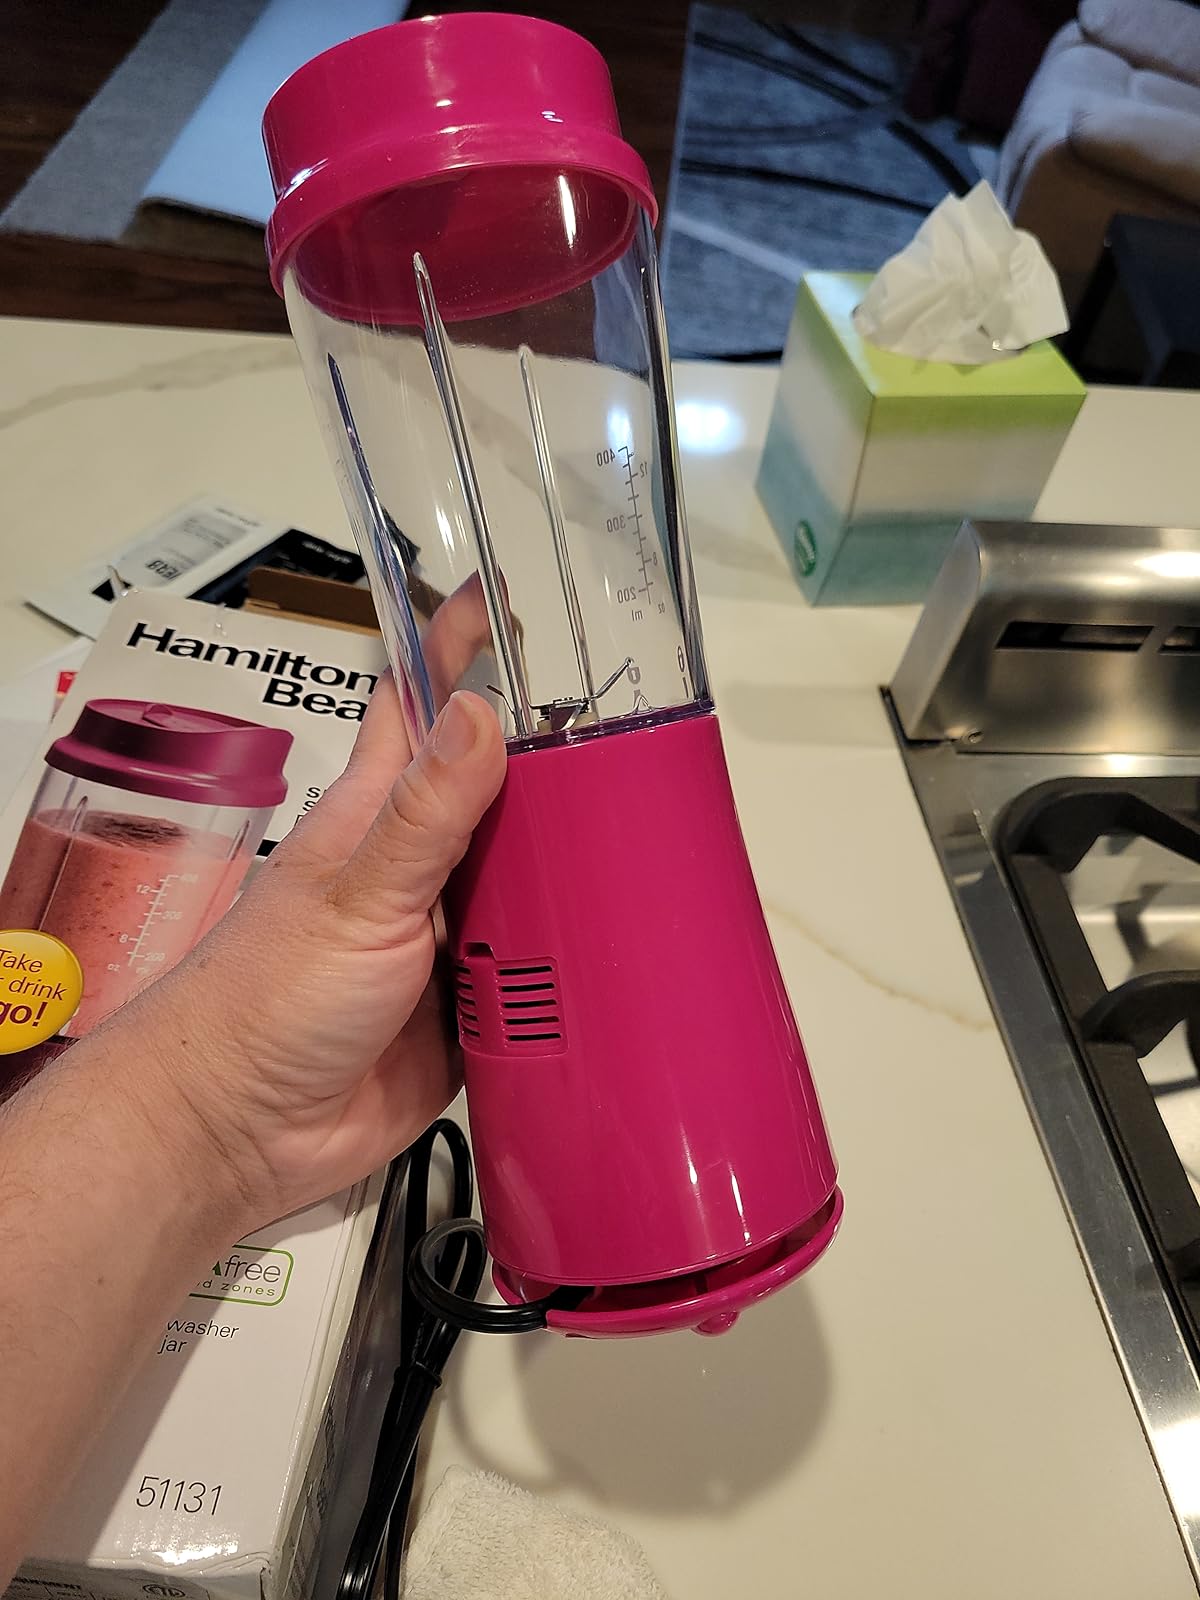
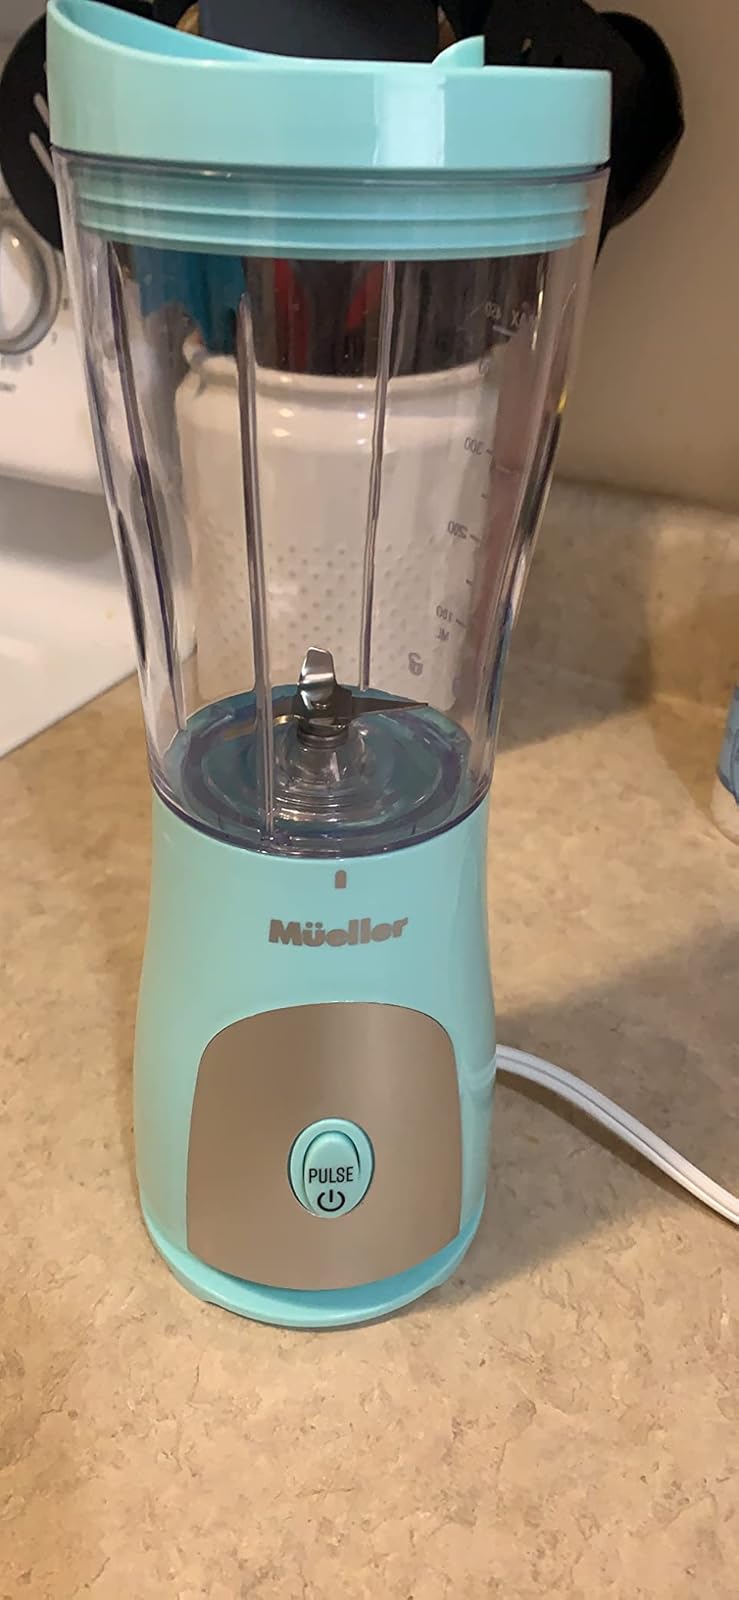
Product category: items_blender
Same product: no